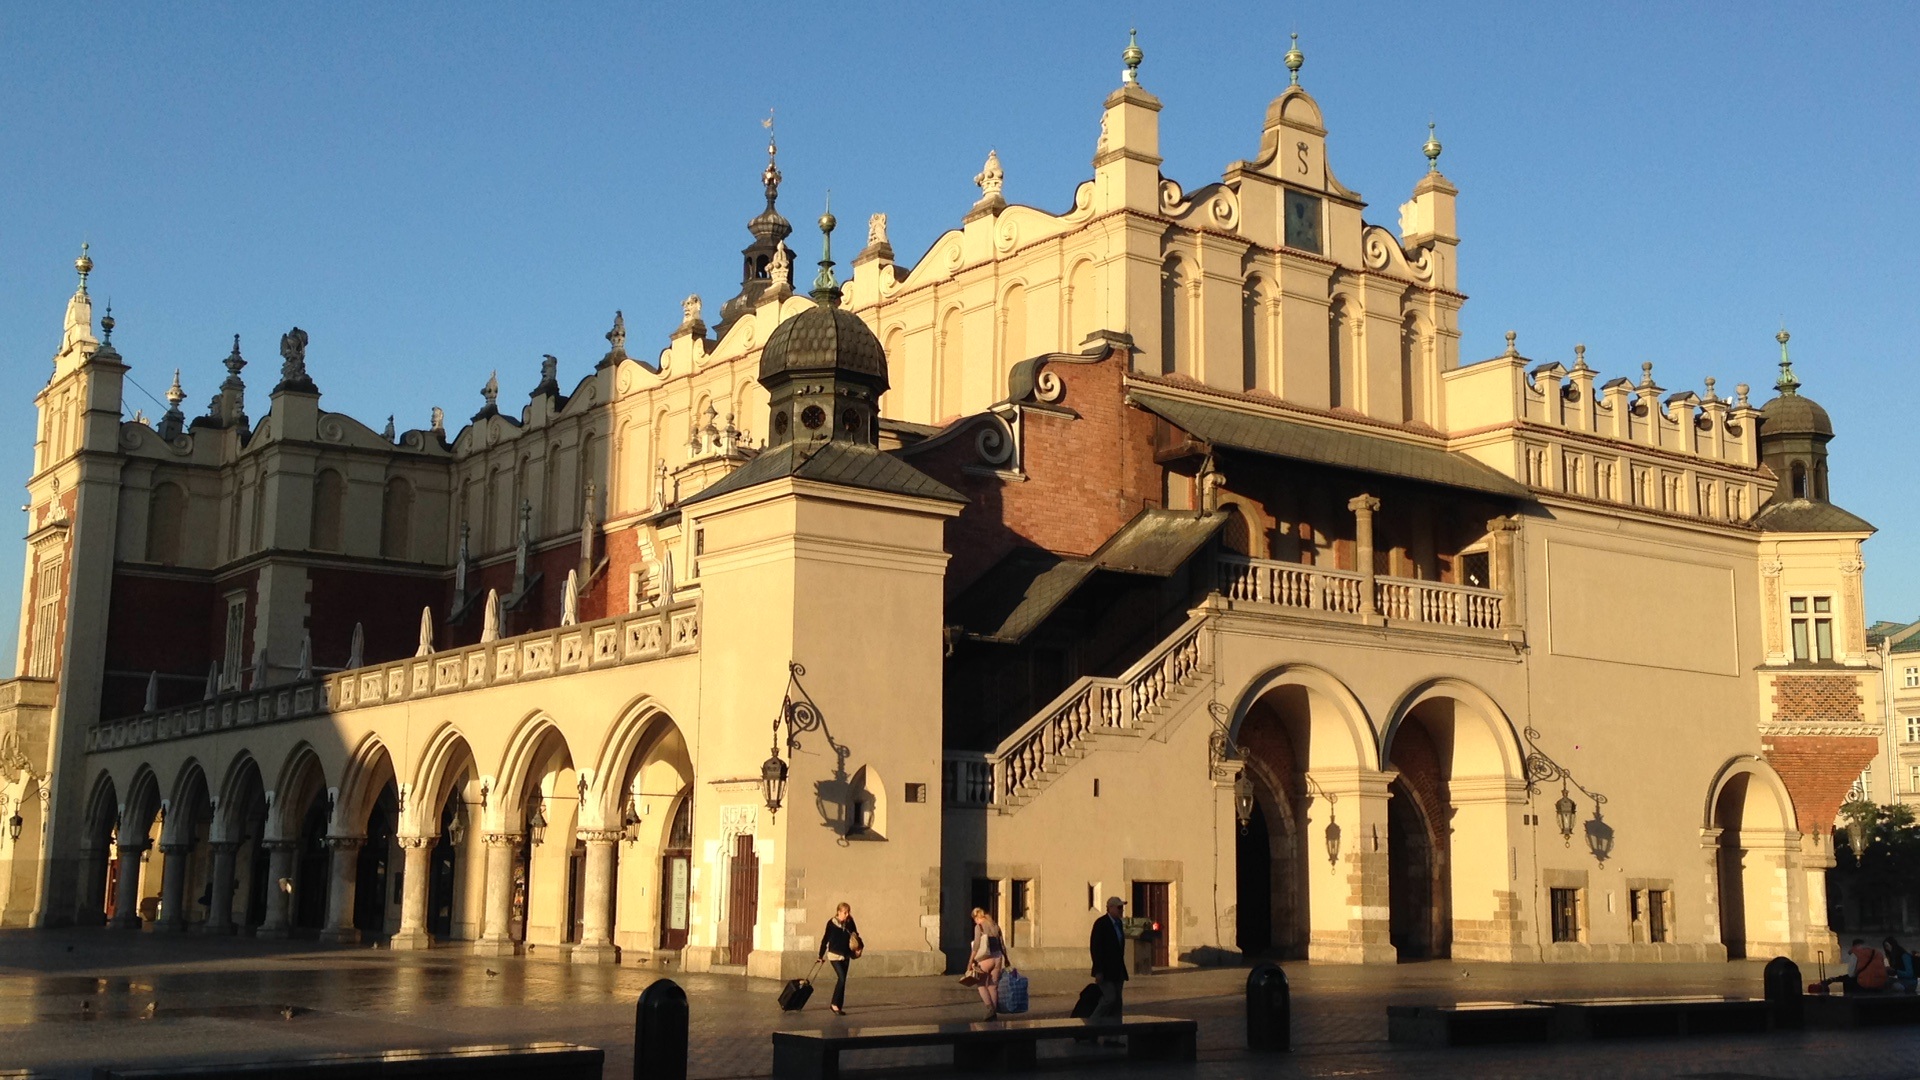
architecture, building, chateau, palace, monument, plaza, landmark, facade, cathedral, tourism, place of worship, tour, poland, history, town square, basilica, krakow, the market, the old town, cloth hall sukiennice, historic site, byzantine architecture